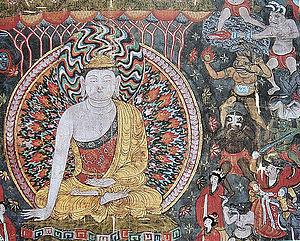
La dynastie Song apporte les avancées techniques les plus significatives de l'histoire de la Chine, dont la plupart émanent des talentueux fonctionnaires recrutés par les examens impériaux.
Une grenade à main est un petit engin explosif tenu en main et destiné à être lancé, pour ensuite exploser après un court laps de temps.
La lance de feu chinoise, inventée au Xᵉ siècle, fut une des premières arme à feu.